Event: Nepal Earthquake
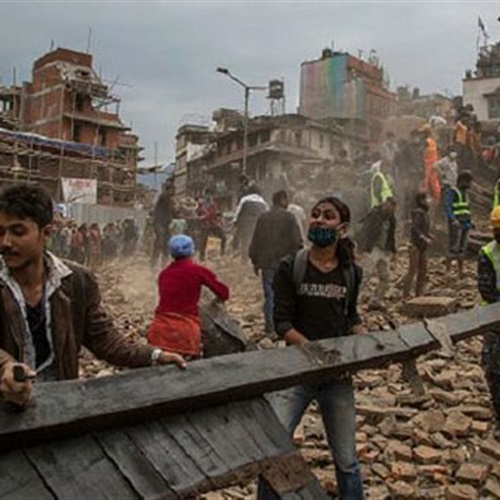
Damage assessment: damage